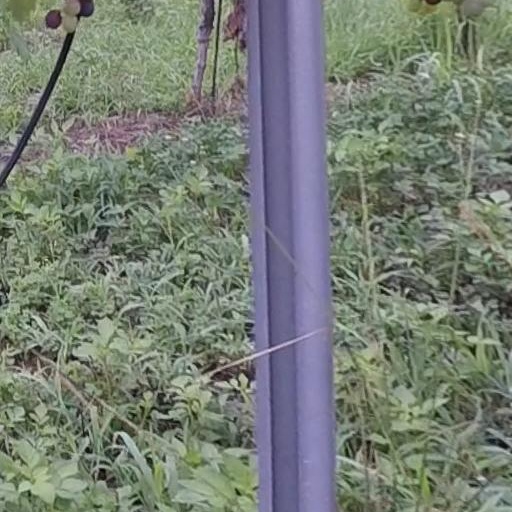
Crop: grape